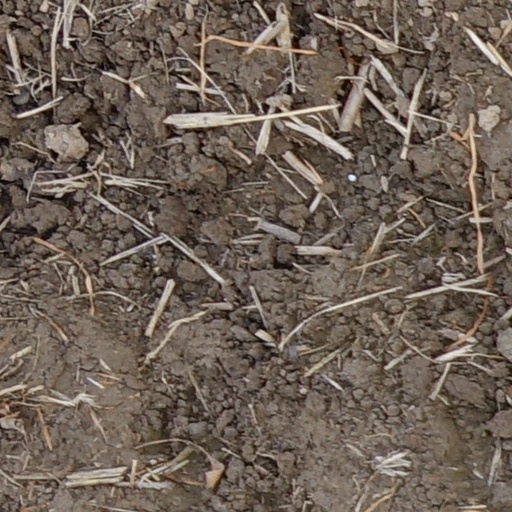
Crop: wheat